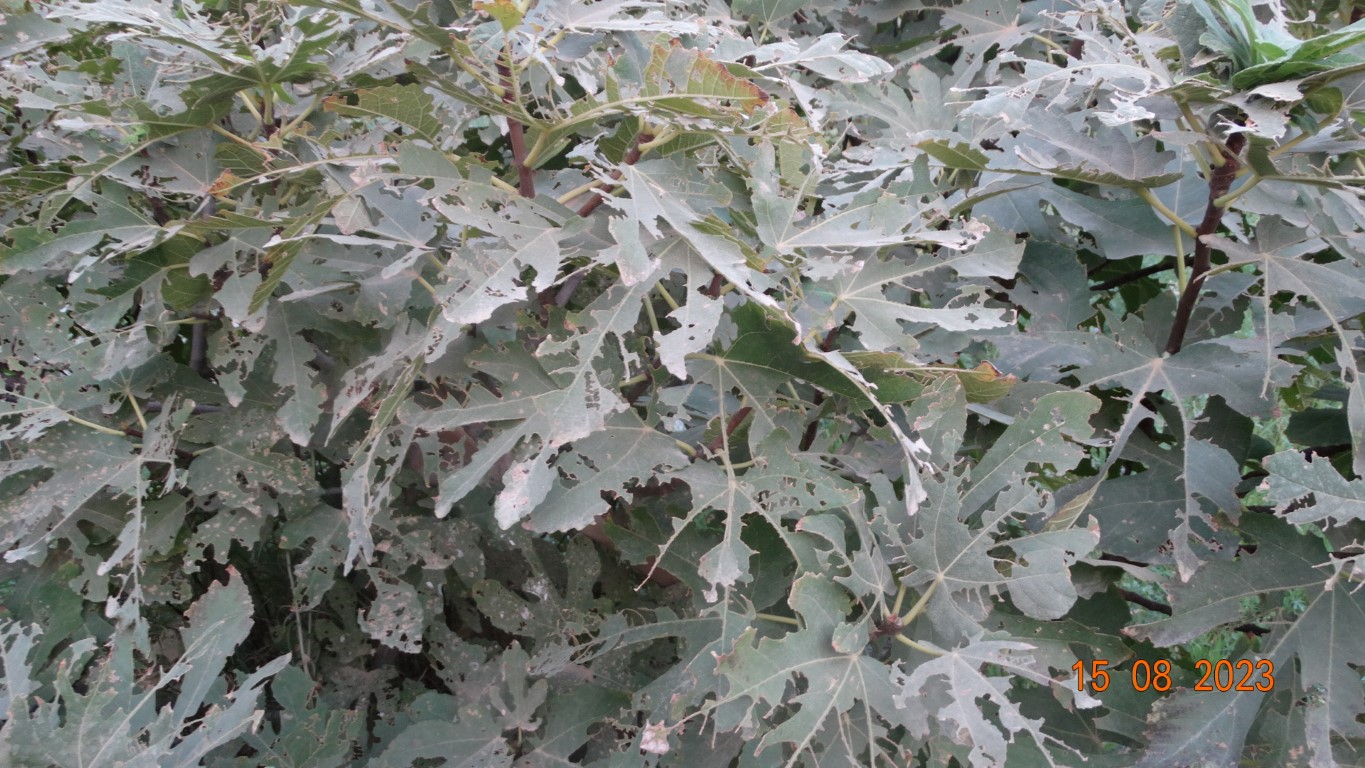
Label: infected